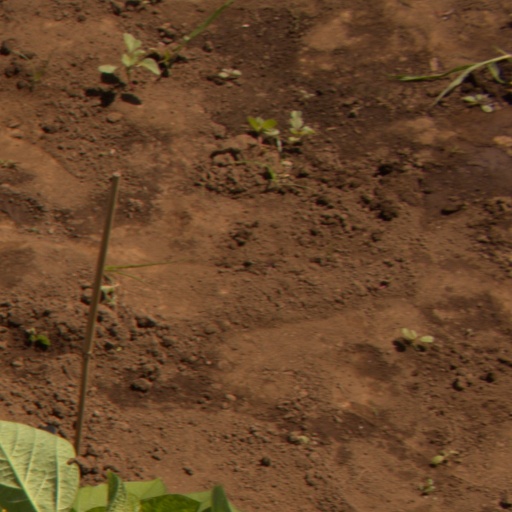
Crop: soybean